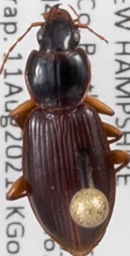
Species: Synuchus impunctatus
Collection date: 2021-08-11
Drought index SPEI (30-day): -0.064
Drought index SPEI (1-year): -1.01
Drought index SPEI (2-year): -0.492